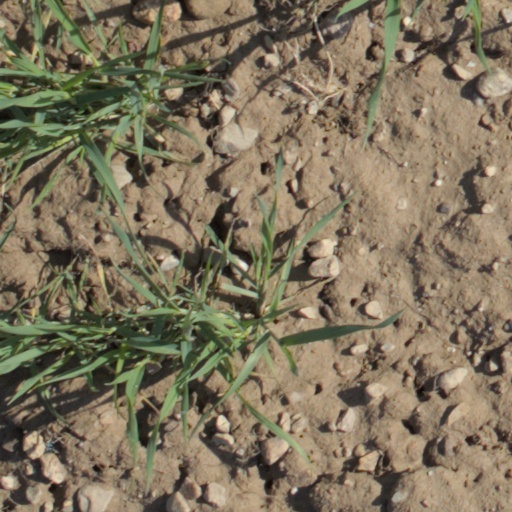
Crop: wheat